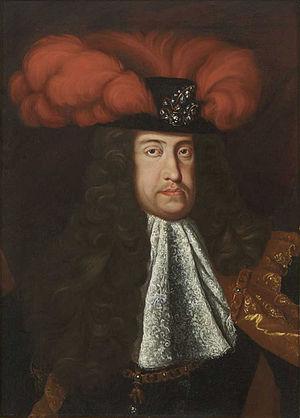
La Pragmatique Sanction est un édit du 19 avril 1713 de l'empereur Charles VI, modifiant le règlement établi en 1703 par Léopold Iᵉʳ pour la succession à la tête des territoires héréditaires de la maison de Habsbourg, situés tant à l'intérieur qu'à l'extérieur du Saint-Empire : l'archiduché d'Autriche, le royaume de Hongrie, le royaume de Bohême, les Pays-Bas et certains territoires italiens.